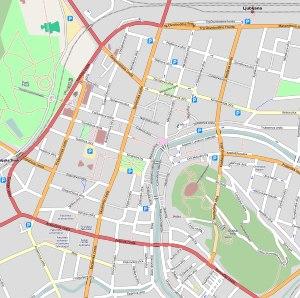
Ljubljana est la capitale de la Slovénie. Plus grande ville du pays, comptant environ 280 000 habitants, elle est influencée tout au long de son histoire par différentes cultures du fait de sa position géographique charnière entre les cultures germanique, latine et slave. Depuis 1991, la ville est le centre économique et culturel principal de la Slovénie devenue indépendante de la Yougoslavie.